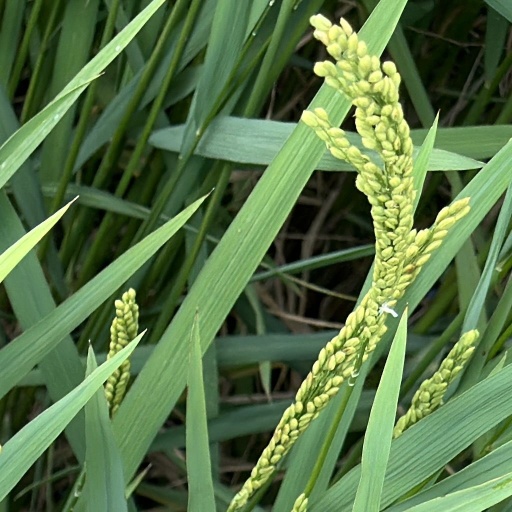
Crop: rice